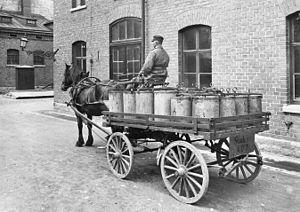
Une fosse d'aisances est une cavité destinée à recueillir les excréments depuis une installation sanitaire. À l'inverse de la fosse septique, elle ne dispose pas de système d'évacuation des liquides, et doit être vidangée régulièrement. Elles doivent être entièrement étanches et, à moins d'utiliser un volume particulièrement grand, la vidange doit se faire fréquemment, parfois chaque semaine.